Freeman v Buckhurst Park Properties (Mangal) Ltd

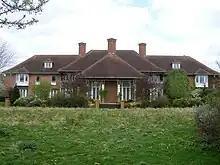

Freeman and Lockyer v Buckhurst Park Properties (Mangal) Ltd [1964] 2 QB 480 is a UK company law case, concerning the enforceability of obligations against a company.